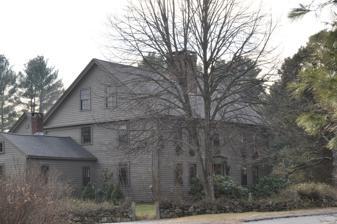
Building: Morse–Barber House
Country: United States of America
Year built: 1674
Historic house in Massachusetts, United States United States historic place Morse–Barber House U.S. National Register of Historic Places Show map of Massachusetts Show map of the United States Location 46 Forest Street, Sherborn, Massachusetts Coordinates 42°13′14″N 71°21′23″W / 42.22056°N 71.35639°W / 42.22056; -71.35639 Built c.1674 (MACRIS) Architectural style First Period , Federal , Greek Revival MPS Sherborn MRA NRHP reference No. 86000493 Added to NRHP January 3, 1986 The Morse–Barber House is a historic house in Sherborn, Massachusetts .  Architectural evidence suggests that this 2 + 1 ⁄ 2 -story frame house has at its core a First Period structure that may date to the early 1670s, making it the oldest building in Sherborn.  The property also has a barn dating to the late 18th or early 19th century.  The property was listed on the National Register of Historic Places in 1986. Description and history The Morse–Barber House is located on the southeast side of Forest Street in southeaster Sherborn, just west of the Rocky Narrows Reservation and the railroad tracks.  The house and accompanying barn are set close to the street, the house sheltered from the road by a fringe of trees.  The main house is a 2 + 1 ⁄ 2 -story wood-frame structure, five symmetrically placed bays in width, with a side-gable roof and a large central chimney.  The western portion of the structure, a three-bay two-story section that is one room deep, may have been built around 1670 by Joseph Morse, the son of one of Sherborn's first land grant recipients.  Morse's home is known to have been the site of the community's first religious services, until a proper meeting house was built in the 1680s.  The house, which now has Federal and Greek Revival exterior styling, was in the Barber family from the mid-18th century to the late 19th century. The barn is set northeast of the house and is oriented parallel to the road.  It is a large structure, measuring about 40 by 70 feet (12 m × 21 m), with a gable roof and a large sliding door at the center of its main facade.  Above this door is an extended multi-light rectangular transom window, with a sash window to the left of the door and another above in the gable.  Attached to the building to the right of the door is a single-story equipment shed with two vehicle doors.  The main barn matches in rough dimension a barn described in a 1798 inventory of the property; the attached shed is present in photographs from later in the 19th century. See also National Register of Historic Places listings in Sherborn, Massachusetts List of the oldest buildings in Massachusetts References